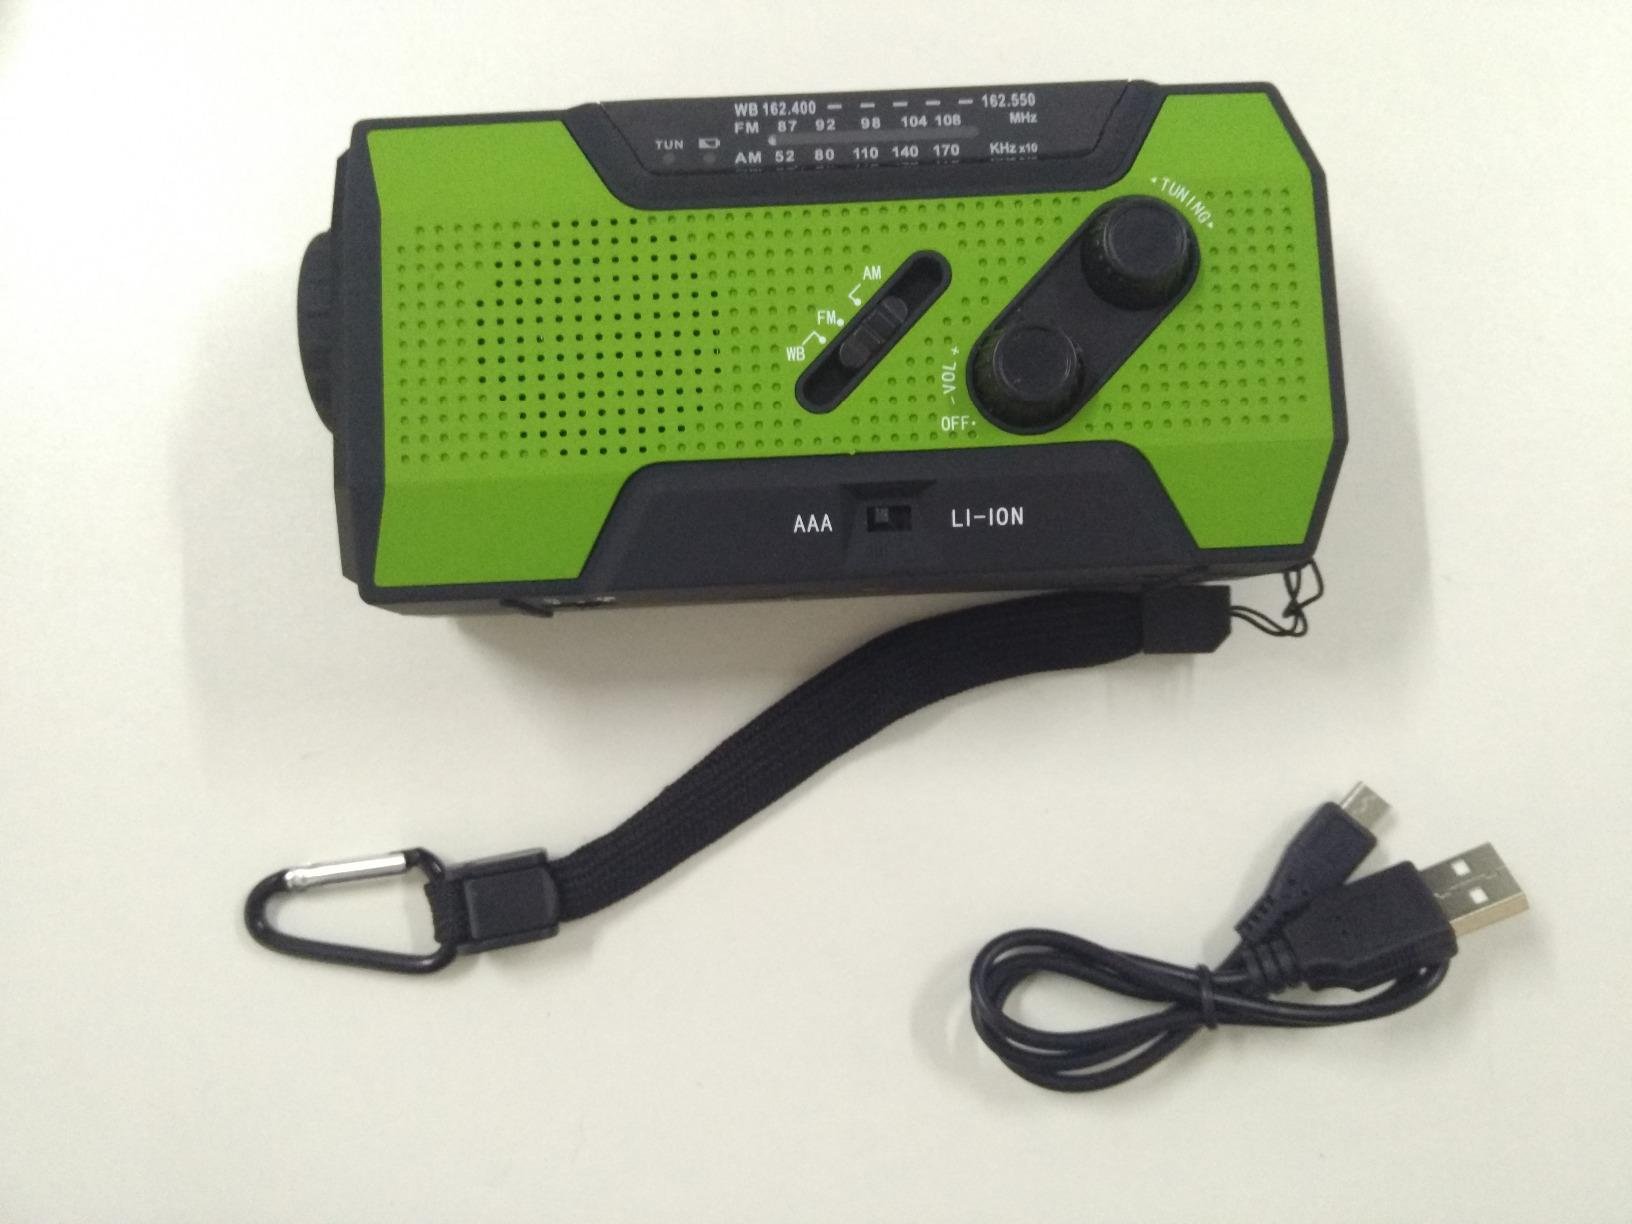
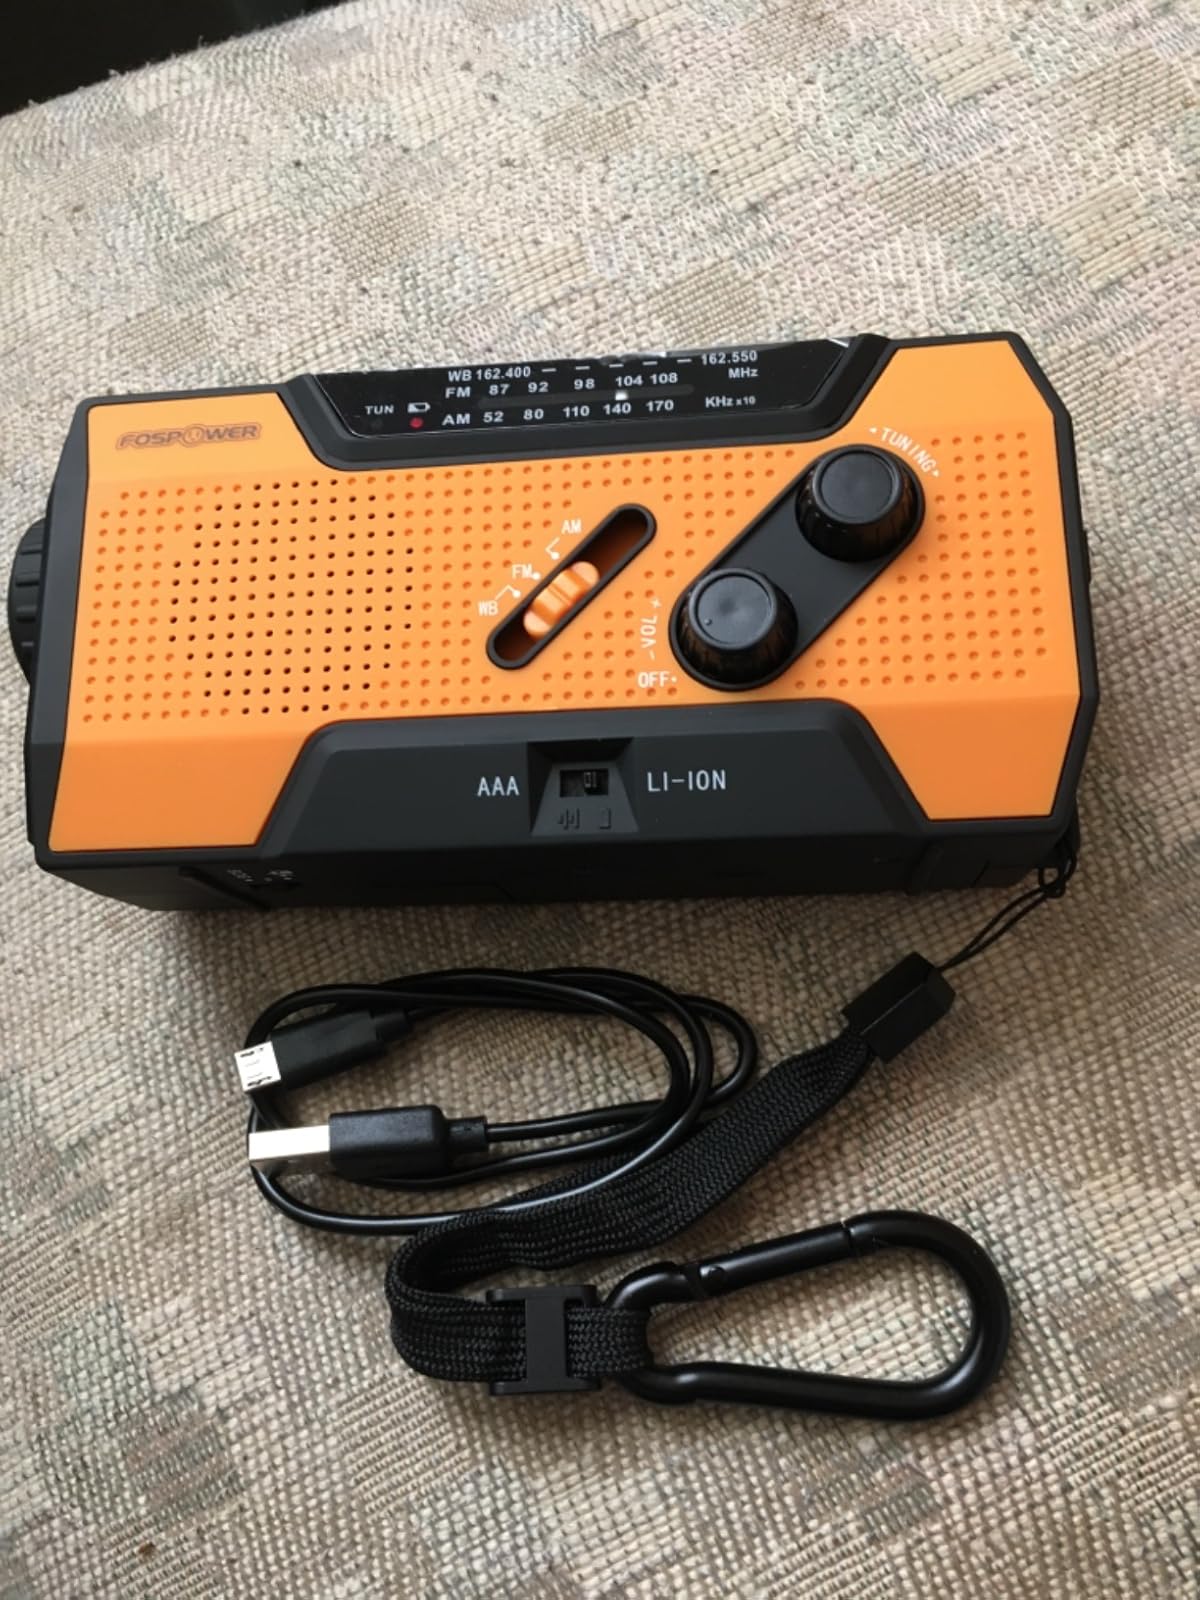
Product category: radio
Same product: no